Southern Pacific 4449

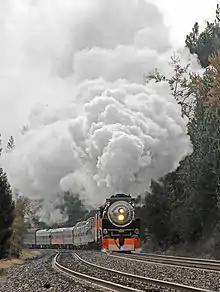
No. 4449 pulling an excursion along the Kootenai River west of Troy, Montana, in 2009

On May 18–19, 2007, No. 4449 made another appearance with No. 844 in the Pacific Northwest for the "Puget Sound Excursion", on BNSF tracks from Tacoma to Everett, Washington as a round trip.